Folland Aircraft

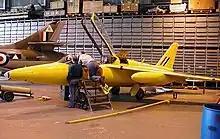
A privately owned Folland Gnat previously used by the RAF Red Arrows display team. It has been painted as an aircraft of the earlier "Yellowjacks" display team, a forerunner of the Red Arrows.

British Marine Aircraft Limited was formed in February 1936 to produce Sikorsky S-42-A flying boats under licence in the UK. The company built a factory on the western side of the Hamble peninsula with a slipway to Southampton Water. The construction of one Sikorsky based aircraft was started at Hamble, however the company ran out of money and liquidators were appointed. Mergers with other British aircraft companies were considered, including one with Westland Aircraft, but none was followed up.